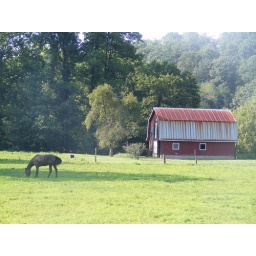
A horse grazing in a field near an old barn